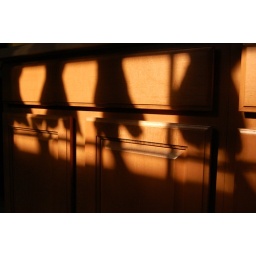
The end of the day, the sun shining in my kitchen window past the little kitchen towels I have hanging up there.